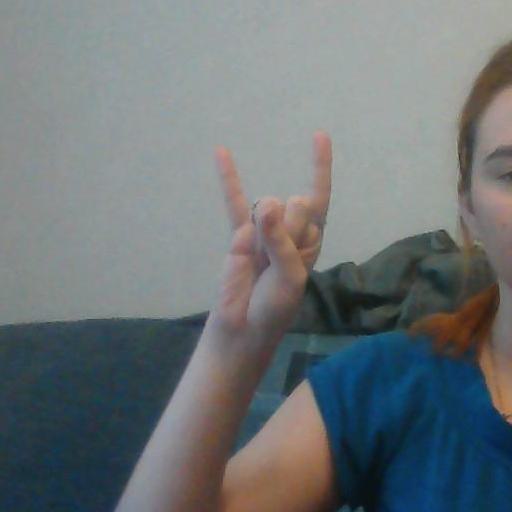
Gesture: rock